Disney Hotel New York – The Art of Marvel

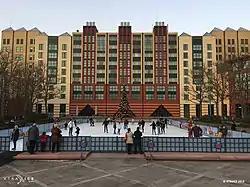
The exterior of the hotel

Disney Hotel New York – The Art of Marvel is a hotel situated next to Disneyland Paris. Originally called Disney's Hotel New York, the original hotel was designed by the 2011 Driehaus Prize winner and postmodern architect Michael Graves. Citing early 20th century Art Deco it was designed to echo the essence and feel of New York City. The exterior of the hotel itself is a stylized skyscraper-filled skyline. The hotel opened in 1992.